Mahuyar Pearl

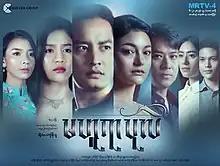
Poster

Mahuyar Pearl is a 2023 Burmese drama television series directed by Kyaw Soe Thu starring Aung Yay Chan, May Mi Ko Ko, Hein Yatu, Hnin, Natt Shine Ko, Jue San Thar and Saw La Pyae Won. It is an adaptation of the novel "Midnight Sun of Mahuyar Pearl" by La Min Maung Maung (Pyin Oo Lwin). It aired on MRTV-4, from February 6 to March 31, 2023, on Mondays to Fridays at 19:00 for 40 episodes.